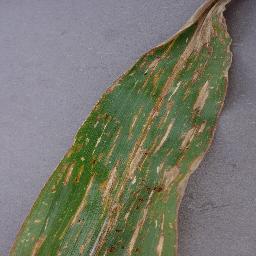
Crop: corn
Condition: (maize)_cercospora_spot_gray_spot